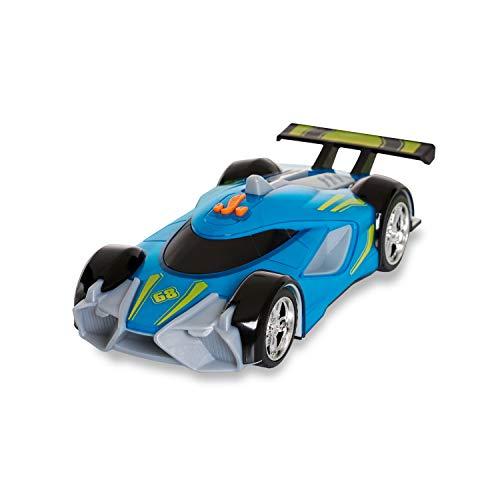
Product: Hot Wheels Race N Crash Mach Speeder
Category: Toys & Games | Play Vehicles | Die-Cast Vehicles
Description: Ready, set, race Kids will love racing and crashing the Hot Wheels color Crashers Mach speeder vehicle.
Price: $11.71
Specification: ProductDimensions:5x12x5inches|ItemWeight:1.25pounds|ShippingWeight:1.25pounds(Viewshippingratesandpolicies)|ASIN:B07MWLGVLB|Itemmodelnumber:98003|Manufacturerrecommendedage:36months-10years|Batteries:3AAbatteriesrequired.(included)